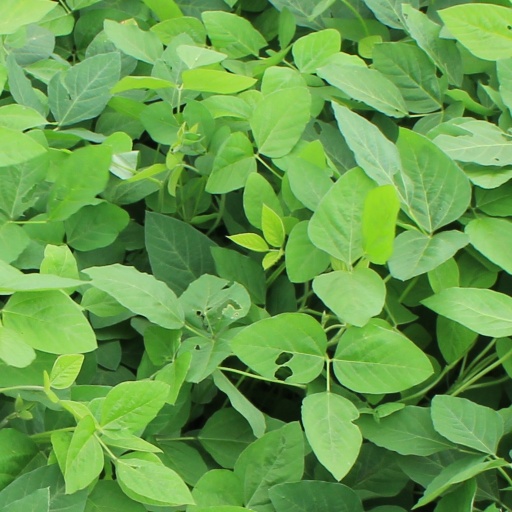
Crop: soybean